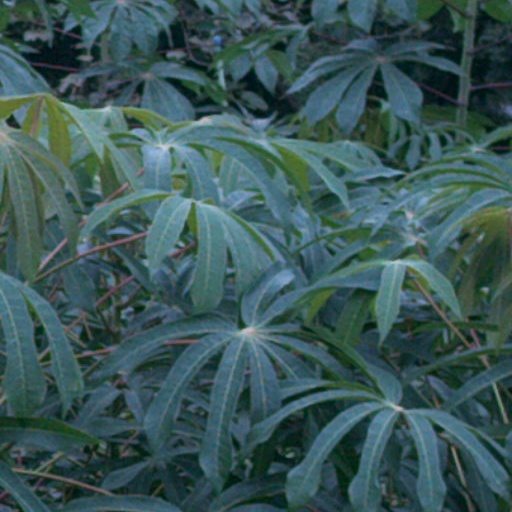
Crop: cassava